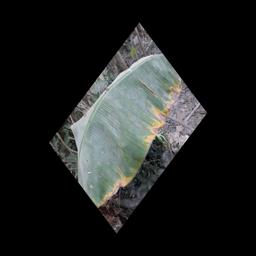
Label: POTASSIUM DEFICIENCY